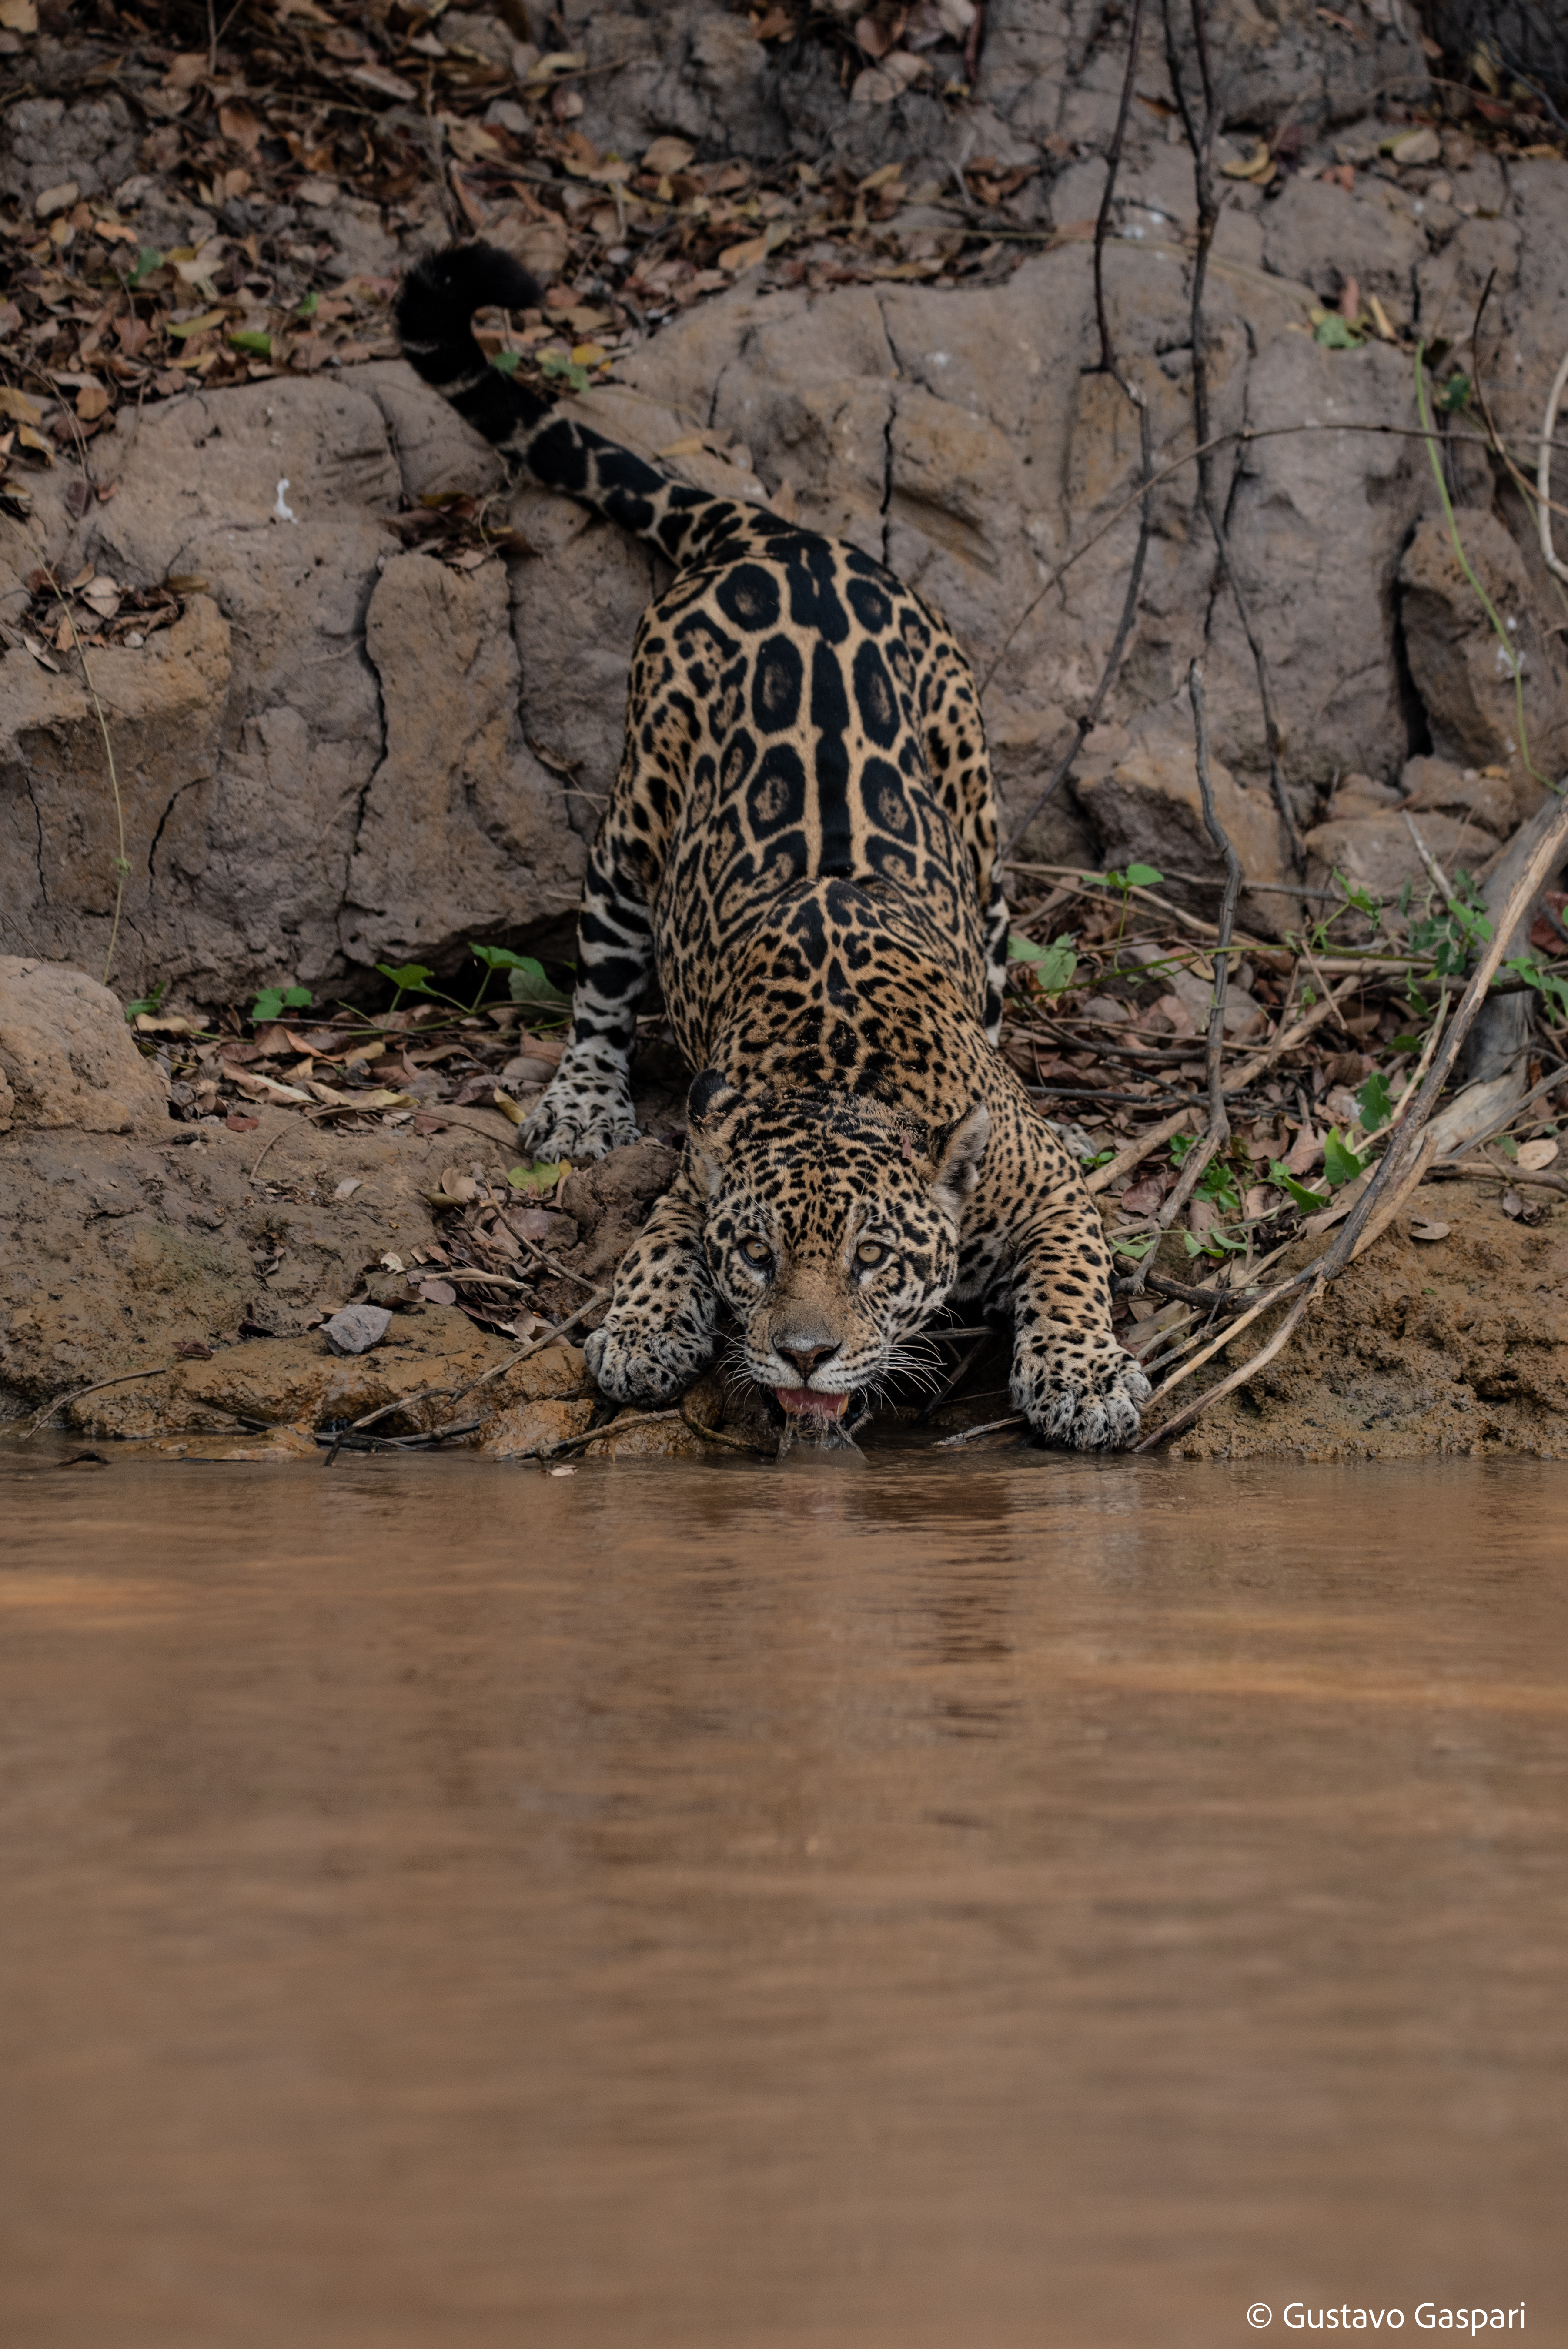
Jaguar: Estella